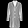
Label: Coat